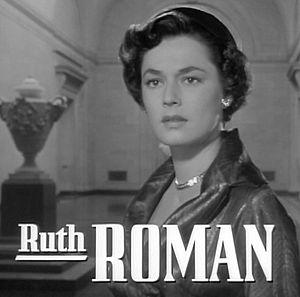
Ruth Roman est une actrice américaine née le 22 décembre 1922 à Lynn, dans le Massachusetts, morte le 9 septembre 1999 à Laguna Beach.